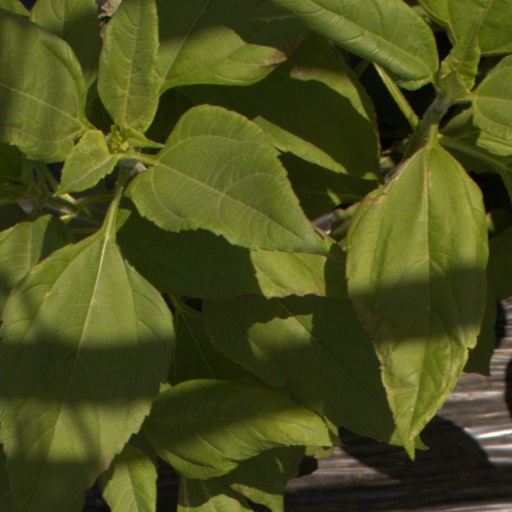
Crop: Jerusalem artichoke